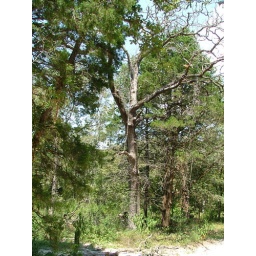
Big dead tree going down in a few days (near pump house from west)